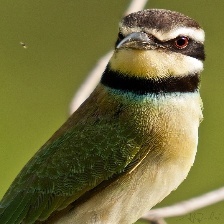
Species: WHITE THROATED BEE EATER
Scientific name: MEROPS ALBICOLLIS
ImageNet parent category: bee_eater